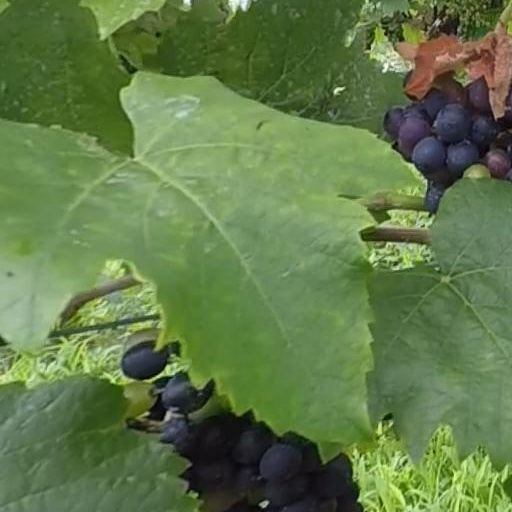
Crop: grape